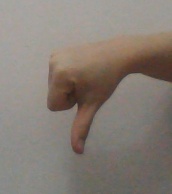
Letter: waw